Blayney, New South Wales

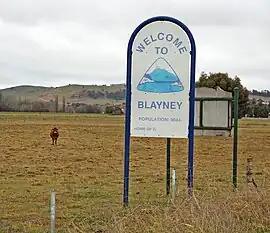
Town Entry Sign on Mid Western Highway

Blayney is a farming town and administrative centre with a population of 2,997 in 2021, in the Central West region of New South Wales, Australia. Situated on the Mid-Western Highway about west of Sydney, west of Bathurst and above sea-level, Blayney is the seat of Blayney Shire Council.